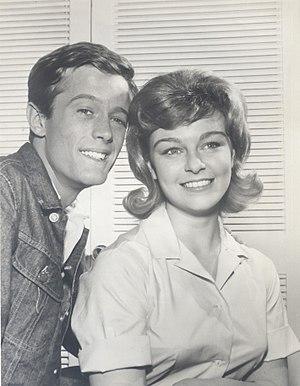
Patty McCormack, née Patricia Ellen Russo, le 21 août 1945) à New York, est une actrice américaine.